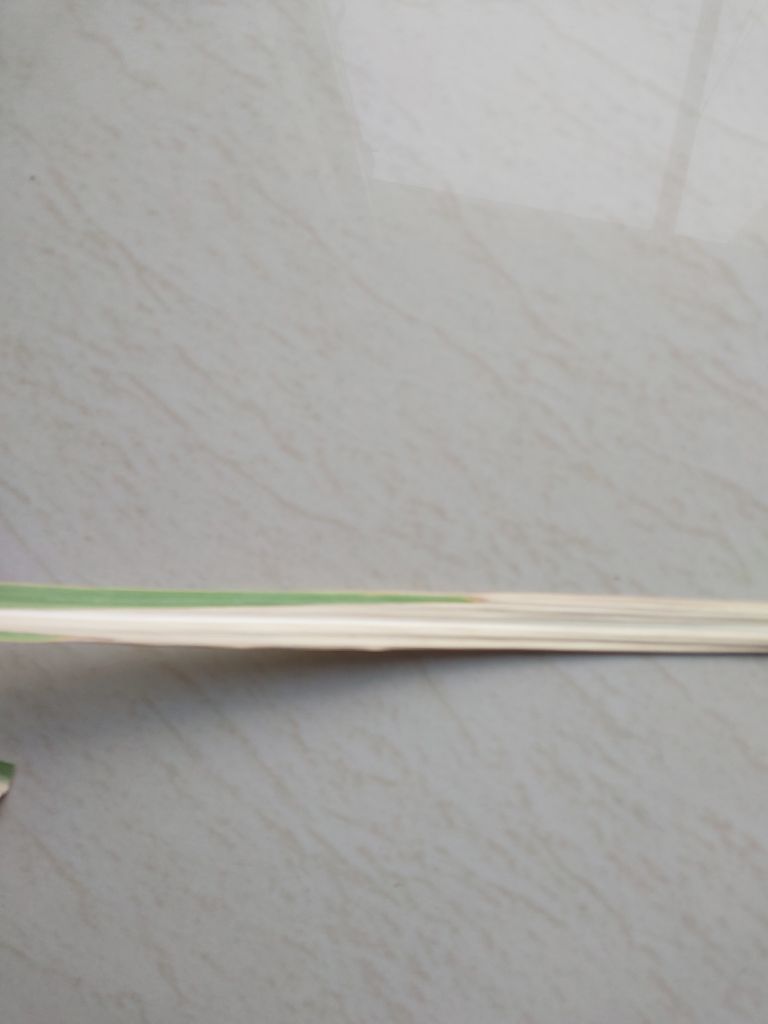
Label: Banded Chlorosis